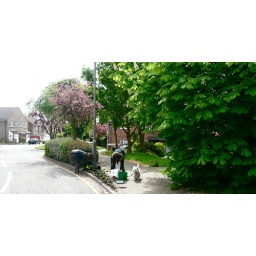
Residents planting flowers in a neglected spot beside the road